Clever Hans

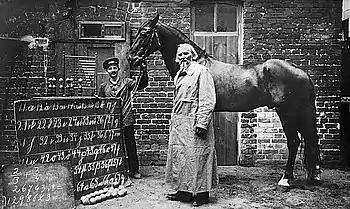
Wilhelm von Osten and Clever Hans

During the early twentieth century, the public was especially interested in animal intelligence owing in large part to Charles Darwin's recent publications. The case of Clever Hans was taken to show an advanced level of number sense in an animal.